Edgar Allan Poe

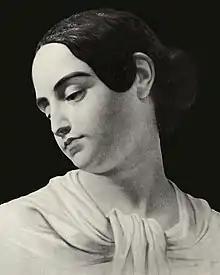
In 1835, at age 26, Poe obtained a license to marry his cousin Virginia Clemm, who was then aged 13; they were married for 11 years until her death.

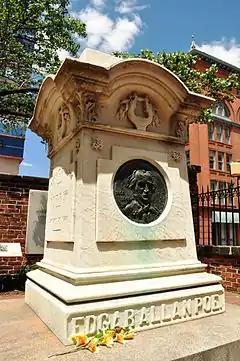
Poe is interred at Westminster Hall in Baltimore, Maryland (Lat: 39.29027; Long: −76.62333); the circumstances and cause of his death remain uncertain.

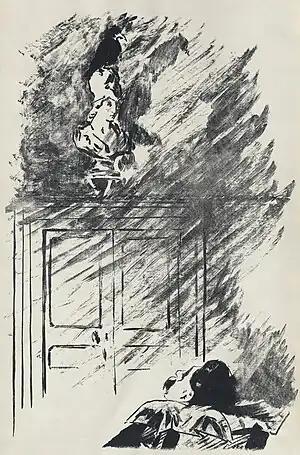
An 1875 illustration of Poe by French impressionist Édouard Manet for the Stéphane Mallarmé translation of "The Raven"

After his brother's death, Poe's earnest attempts to make a living as a writer were mostly unsuccessful. However, he eventually managed to earn a living by his pen alone, becoming one of the first American authors to do so. His efforts were initially hampered by the lack of an international copyright law. American publishers often chose to sell unauthorized copies of works by British authors rather than pay for new work written by Americans, regardless of merit. The initially anemic reception of Edgar Allan Poe's work may also have been influenced by the Panic of 1837.